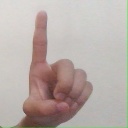
अक्षर: ड